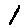
Label: 1